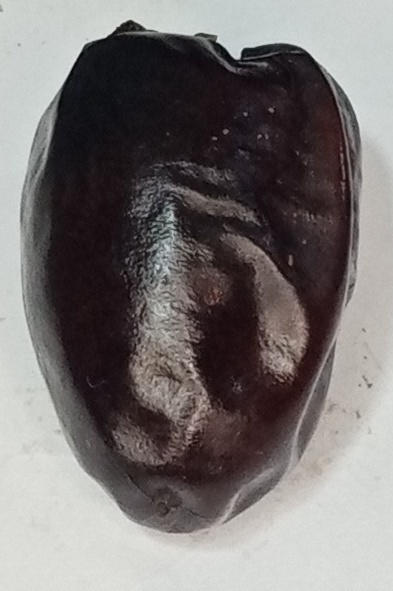
Variety: kupro
Size: large
Grade: grade-2